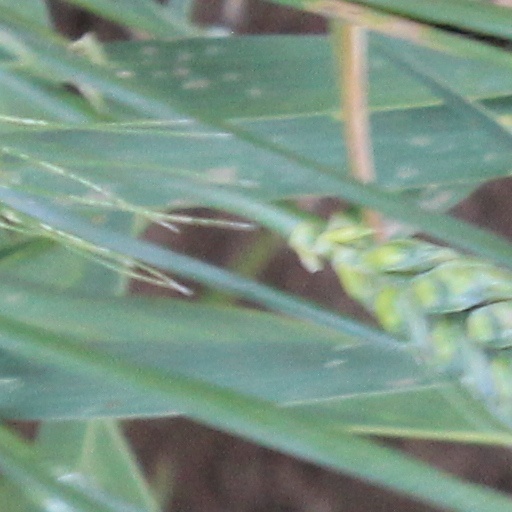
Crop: wheat